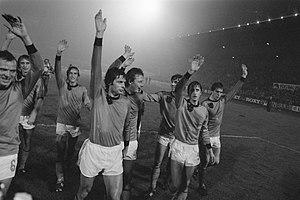
Johan Neeskens, né le 15 septembre 1951 à Heemstede, est un footballeur international néerlandais, évoluant au poste de milieu de terrain, reconverti entraîneur.